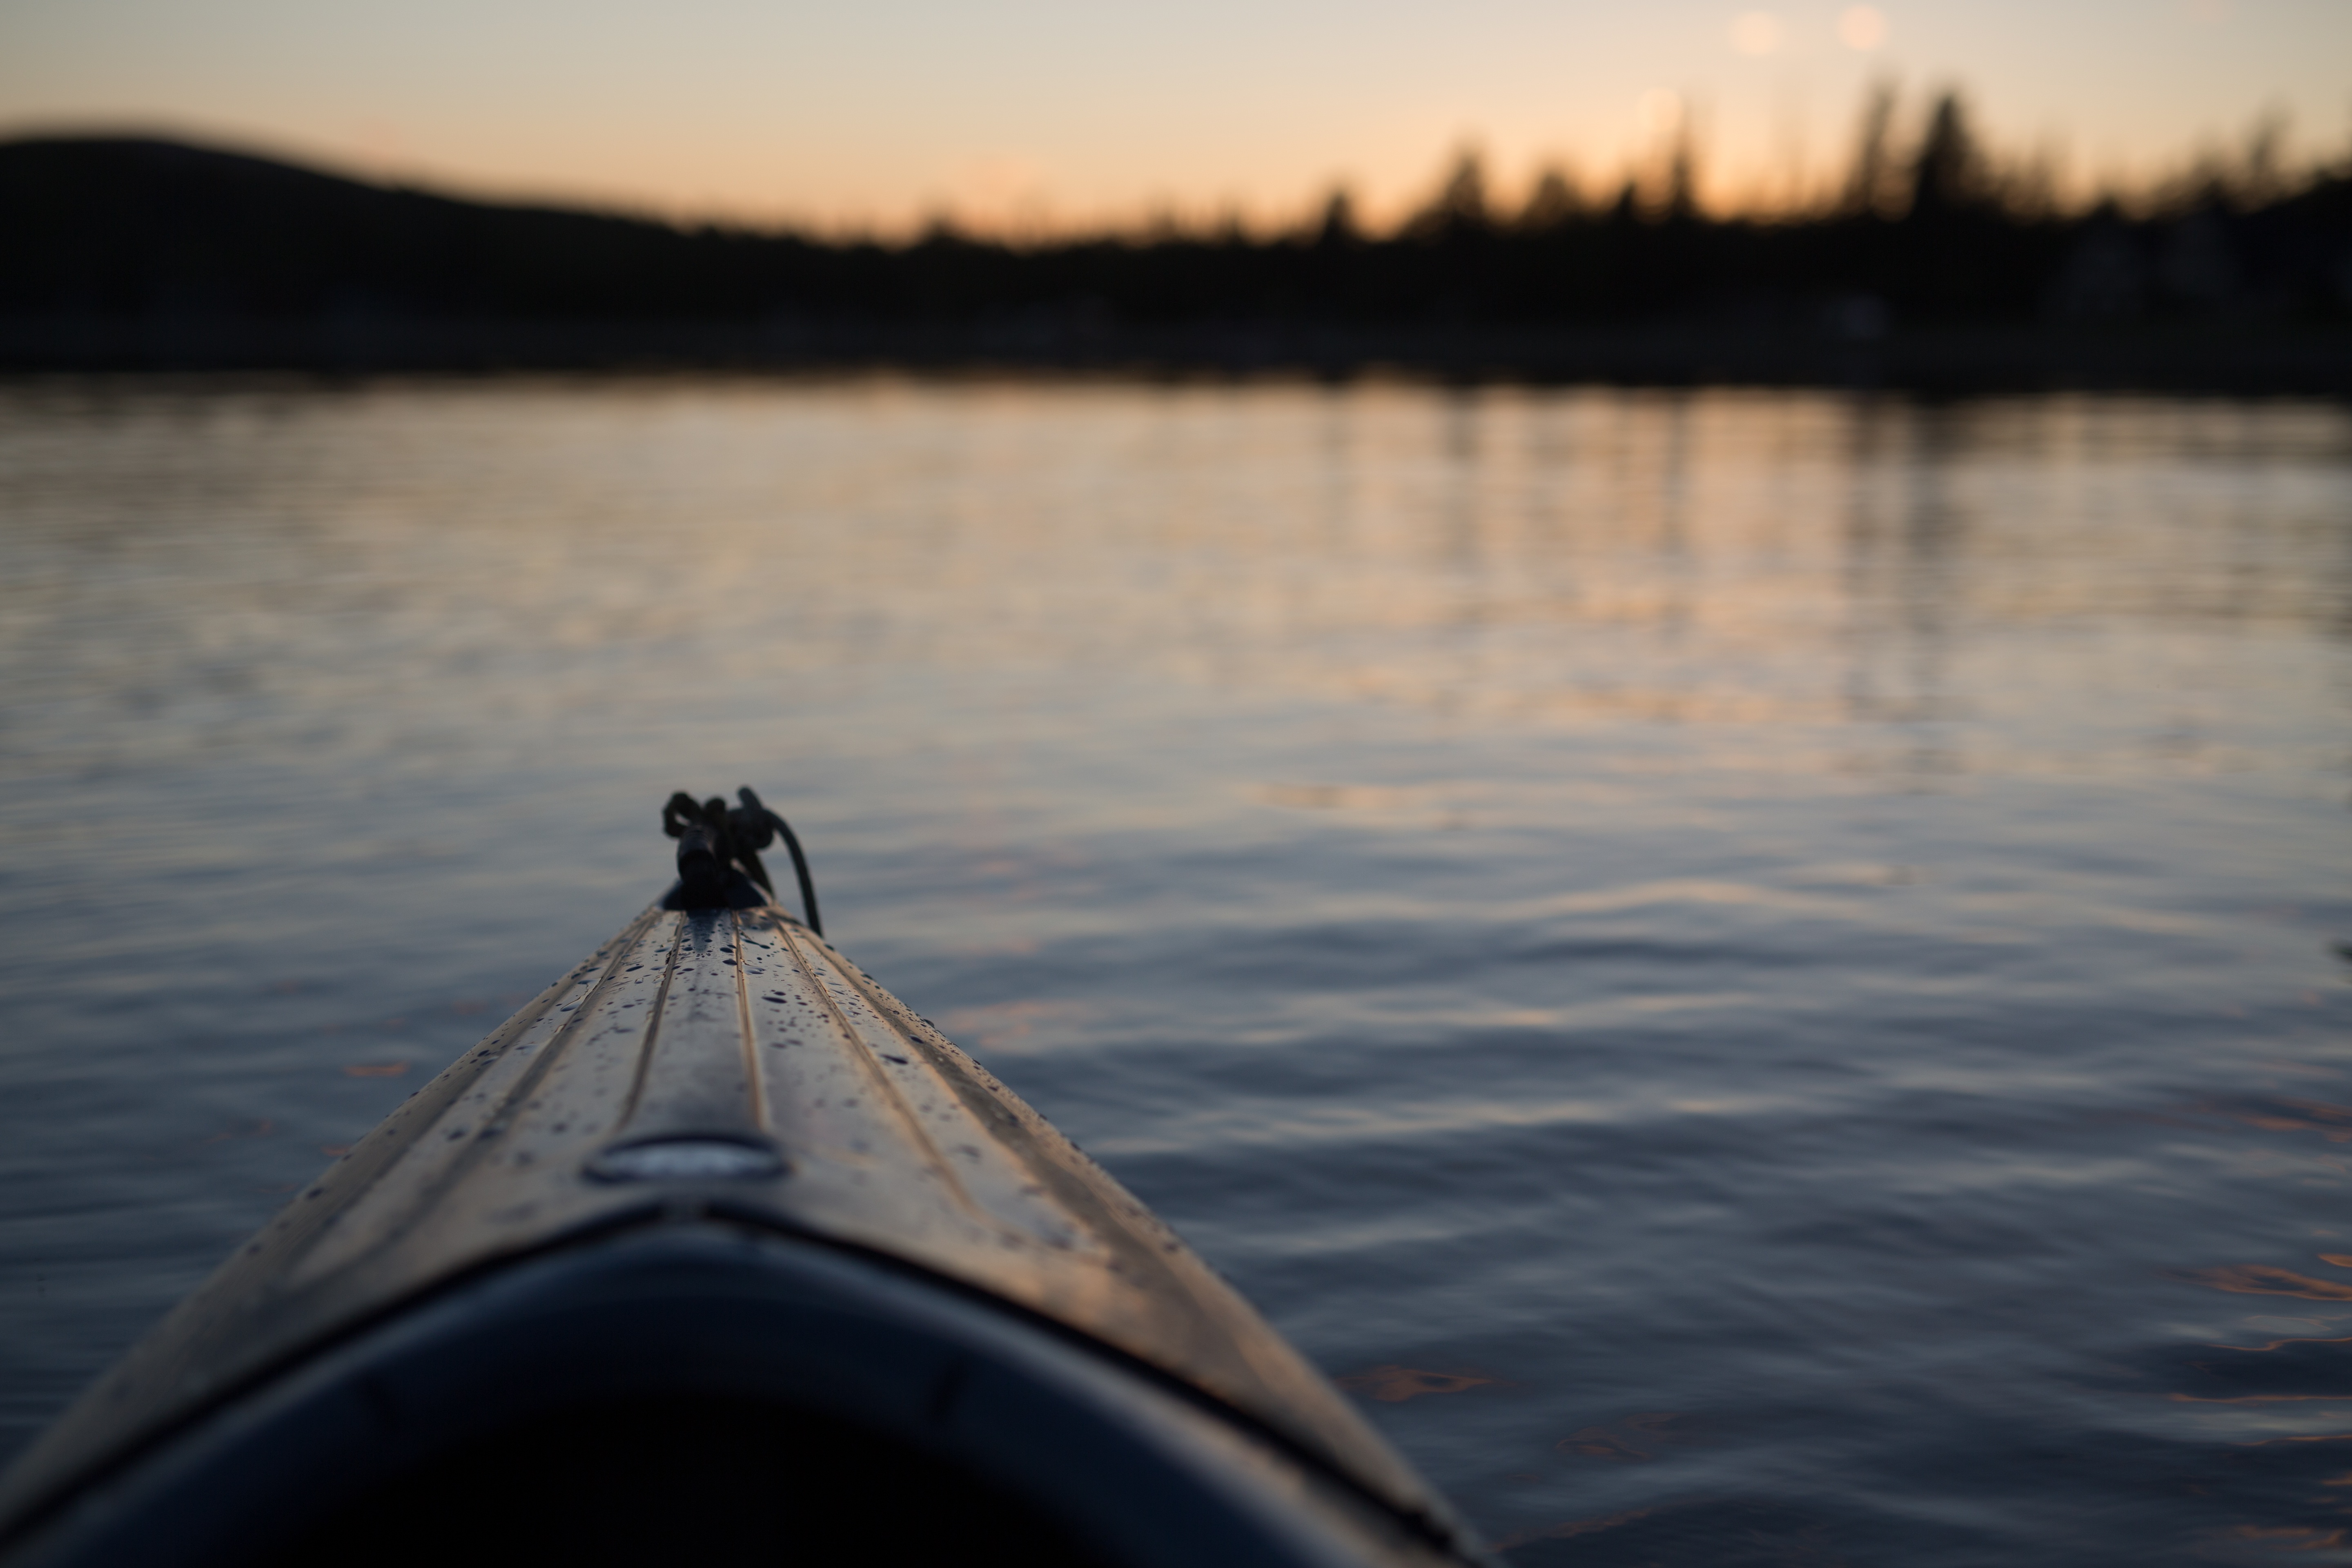
sea, water, sunrise, sunset, boat, lake, river, canoe, paddle, reflection, vehicle, kayak, sports equipment, boating, watercraft, loch, watercraft rowing